Charge-coupled device

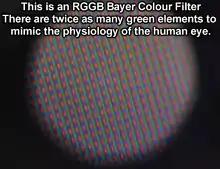
x80 microscope view of an RGGB Bayer filter on a 240 line Sony CCD PAL Camcorder CCD sensor

Digital color cameras, including the digital color cameras in smartphones, generally use an integral color image sensor, which has a color filter array fabricated on top of the monochrome pixels of the CCD. The most popular CFA pattern is known as the Bayer filter, which is named for its inventor, Kodak scientist Bryce Bayer. In the Bayer pattern, each square of four pixels has one filtered red, one blue, and two green pixels (the human eye has greater acuity for luminance, which is more heavily weighted in green than in either red or blue). As a result, the luminance information is collected in each row and column using a checkerboard pattern, and the color resolution is lower than the luminance resolution.